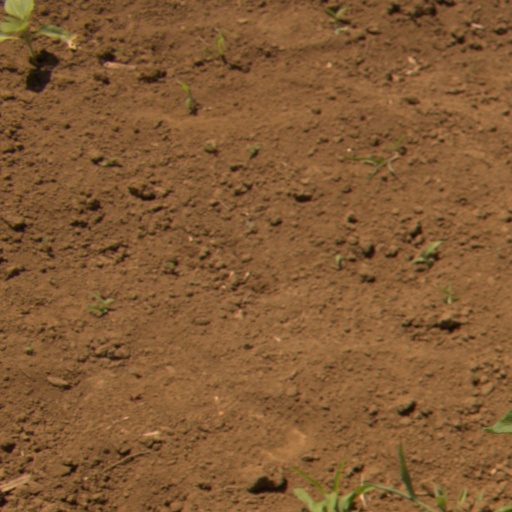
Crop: Jerusalem artichoke